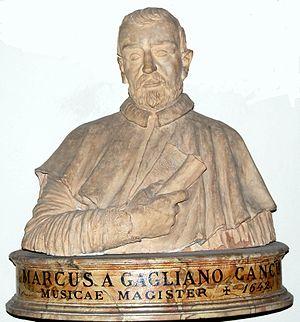
-
Marco da Gagliano est un compositeur italien du XVIIᵉ siècle.